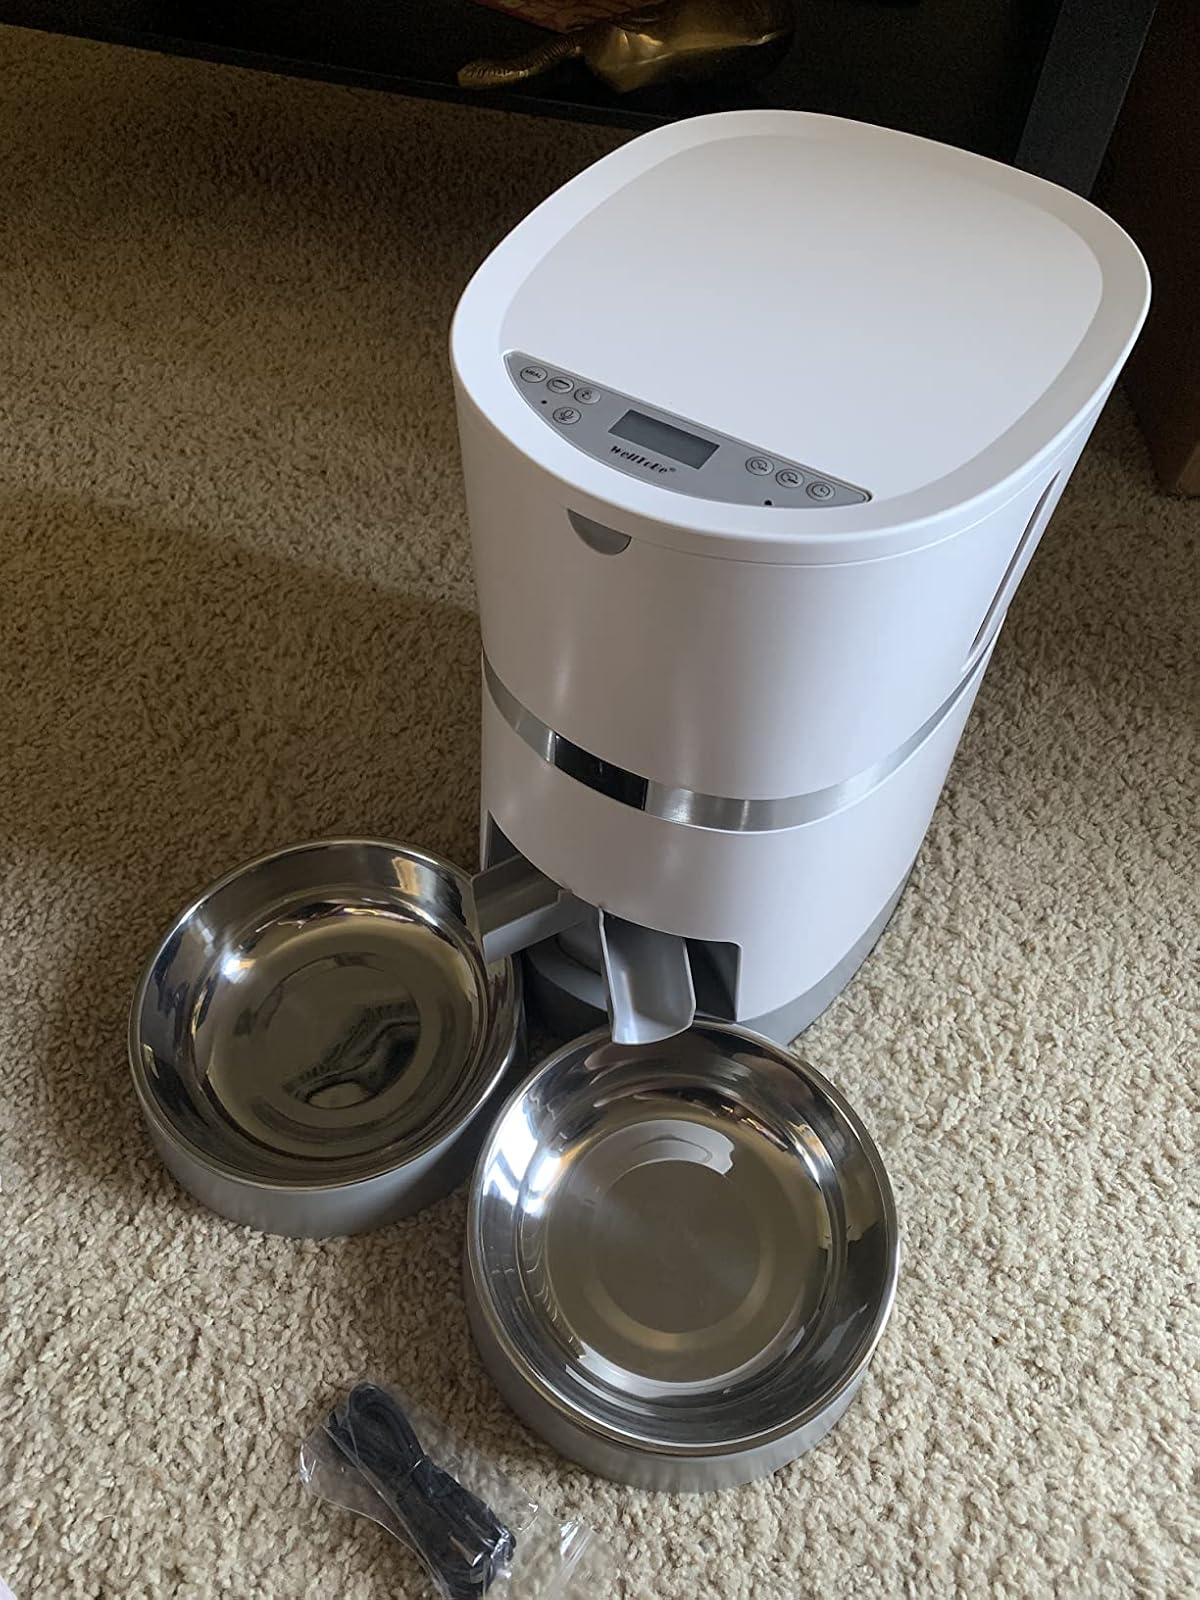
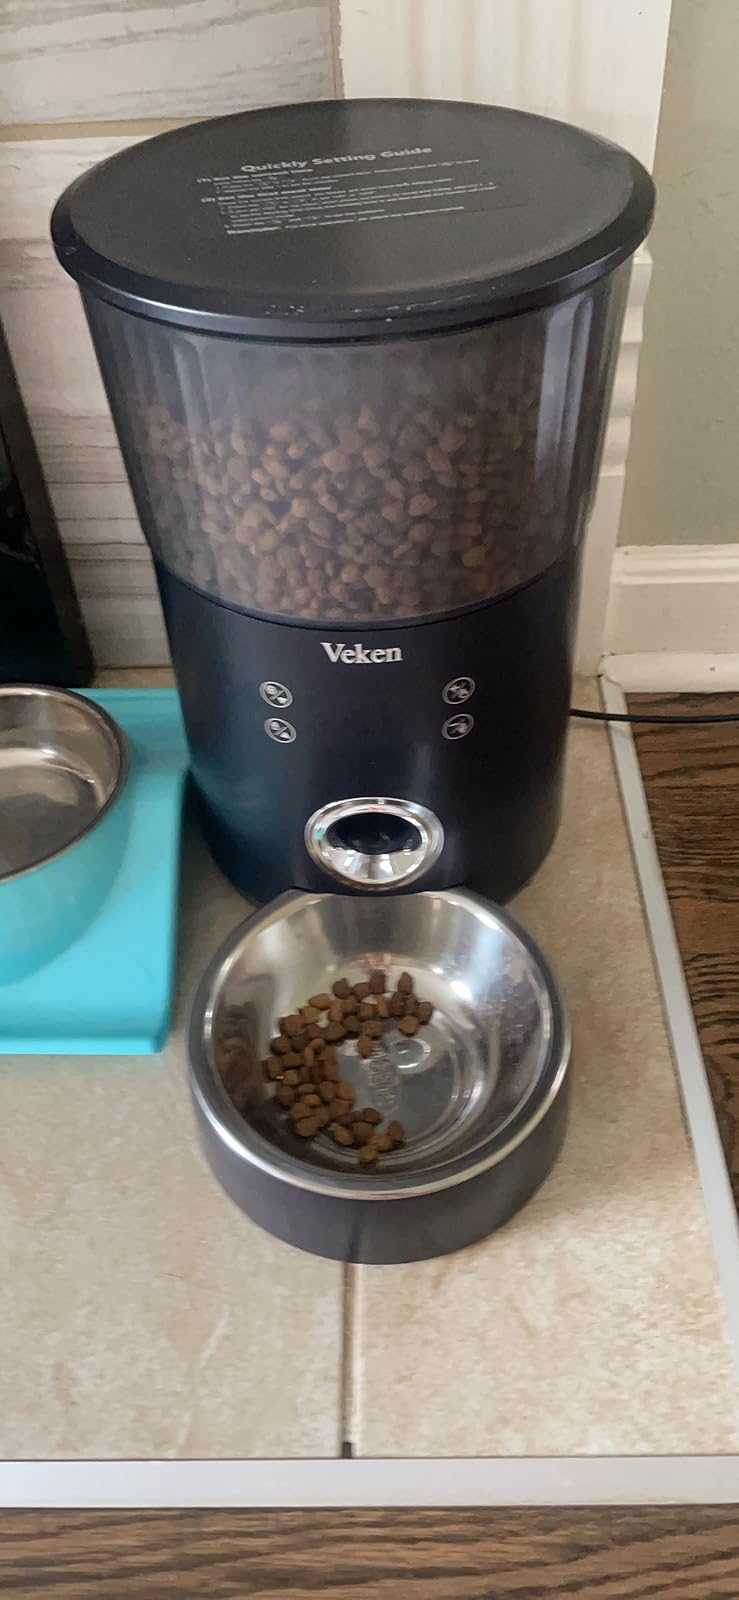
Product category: items_feeder
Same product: no